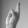
ASL letter: R